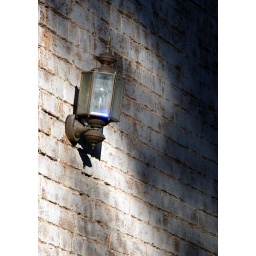
a lamp on the exterior wall of a building in Windsor.